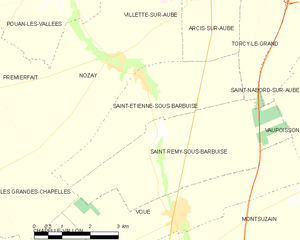
Carte des communes françaises: Saint-Étienne-sous-Barbuise